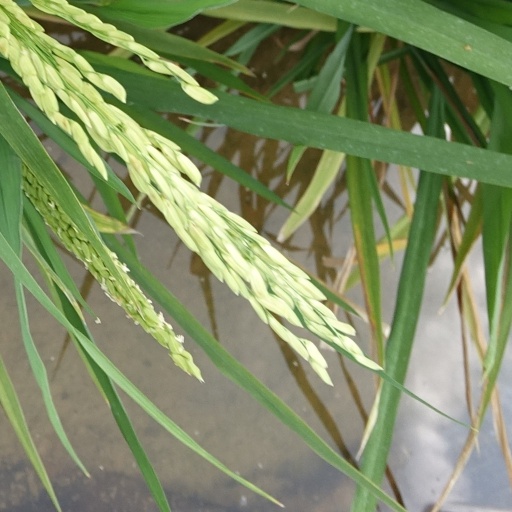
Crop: rice